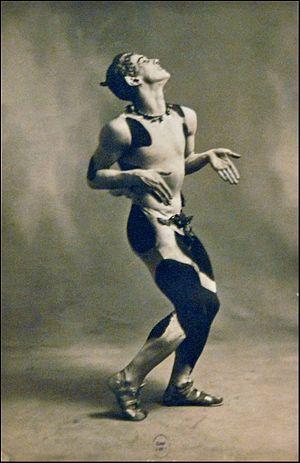
L'Après-midi d'un faune est un ballet en un acte de Vaslav Nijinski, sur la musique du Prélude à l'après-midi d'un faune de Claude Debussy, décors et costumes de Léon Bakst.